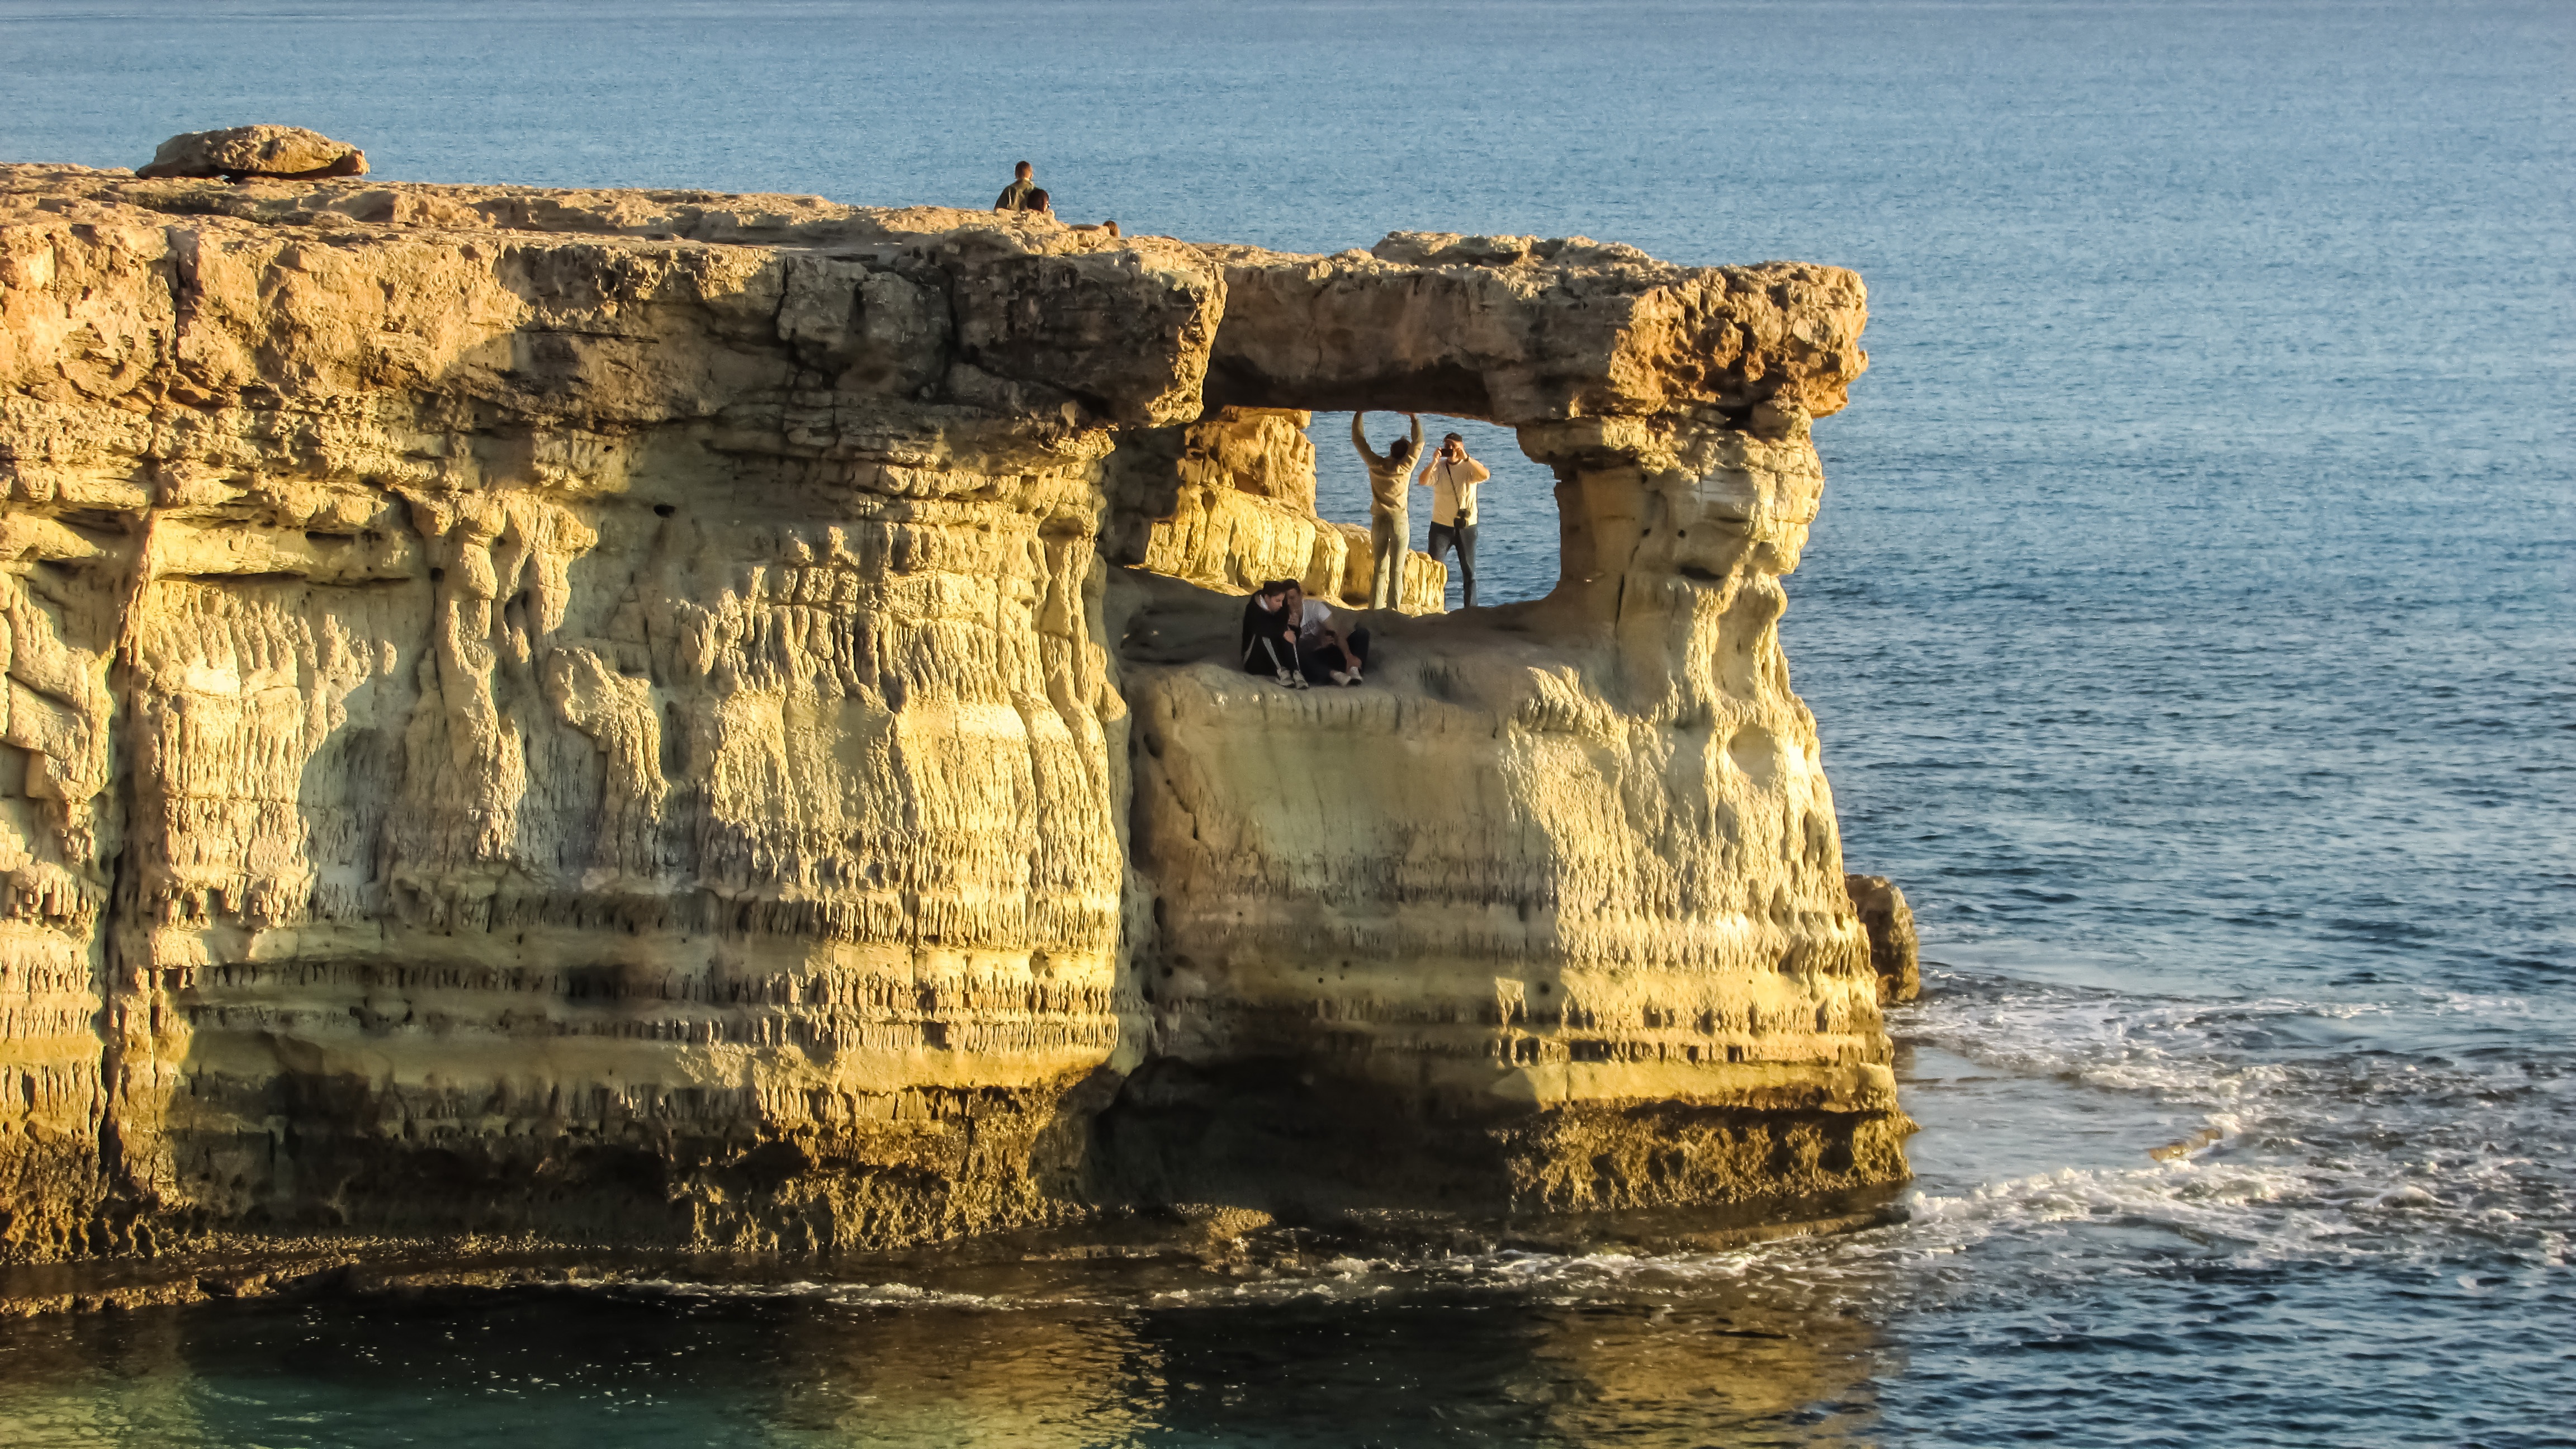
sea, coast, rock, ocean, people, formation, cliff, bay, stack, tourism, terrain, national park, geology, tourists, cavo greko, cyprus, cape, natural arch, ancient history